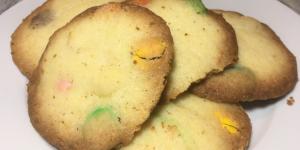
galletas de lacasitos